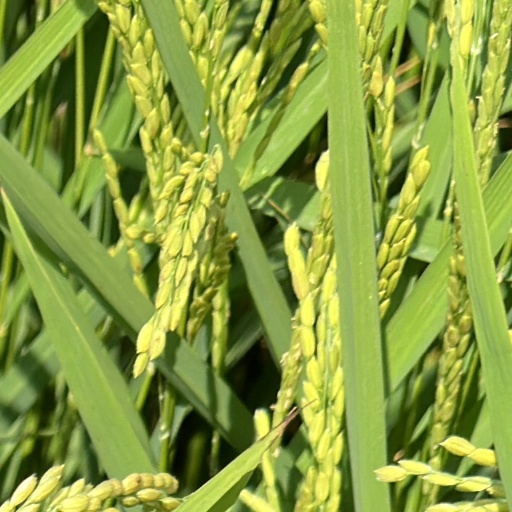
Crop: rice